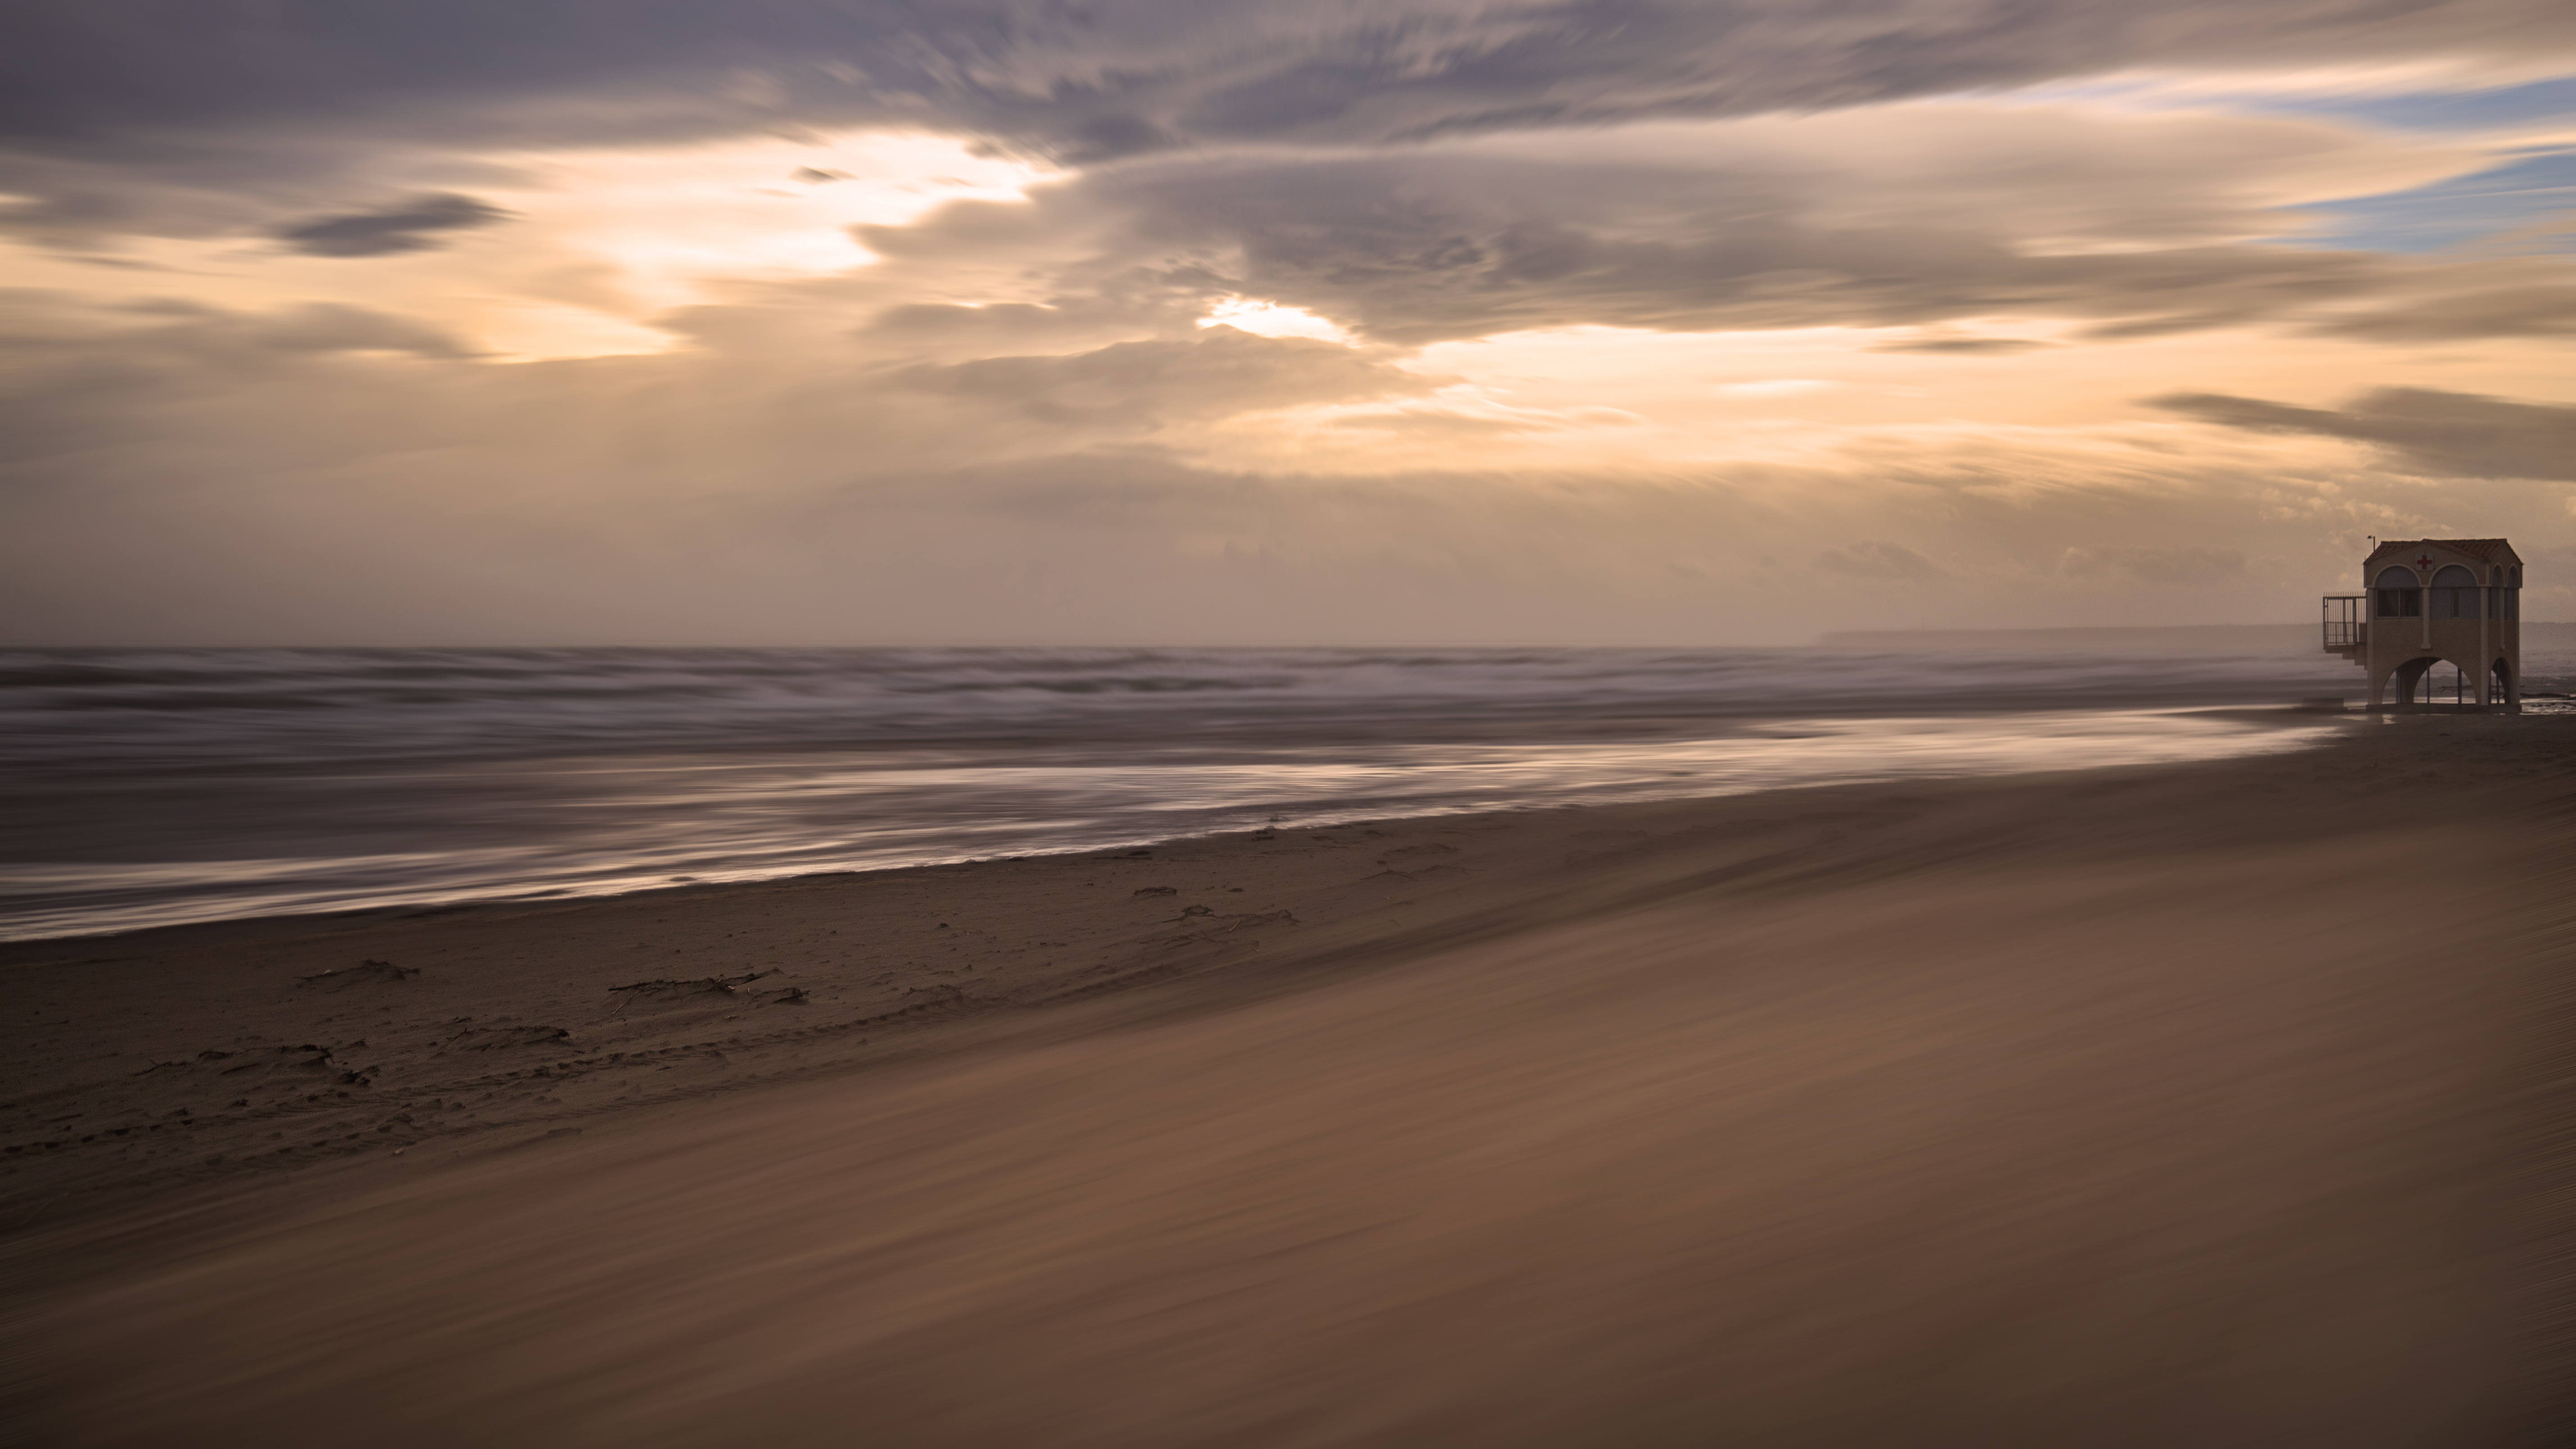
beach, sea, coast, water, sand, ocean, horizon, cloud, sky, sunrise, sunset, sunlight, morning, shore, wave, wind, dawn, dusk, france, evening, canon, material, body of water, waves, clouds, plage, nuages, paysage, ciel, nuage, mer, vent, wallpaper, longexposure, automne, le, habitat, canoneos5dmarkiii, portlanouvelle, portalnouvelle, aude, canonef2410514lisusm, natural environment, atmospheric phenomenon, wind wave